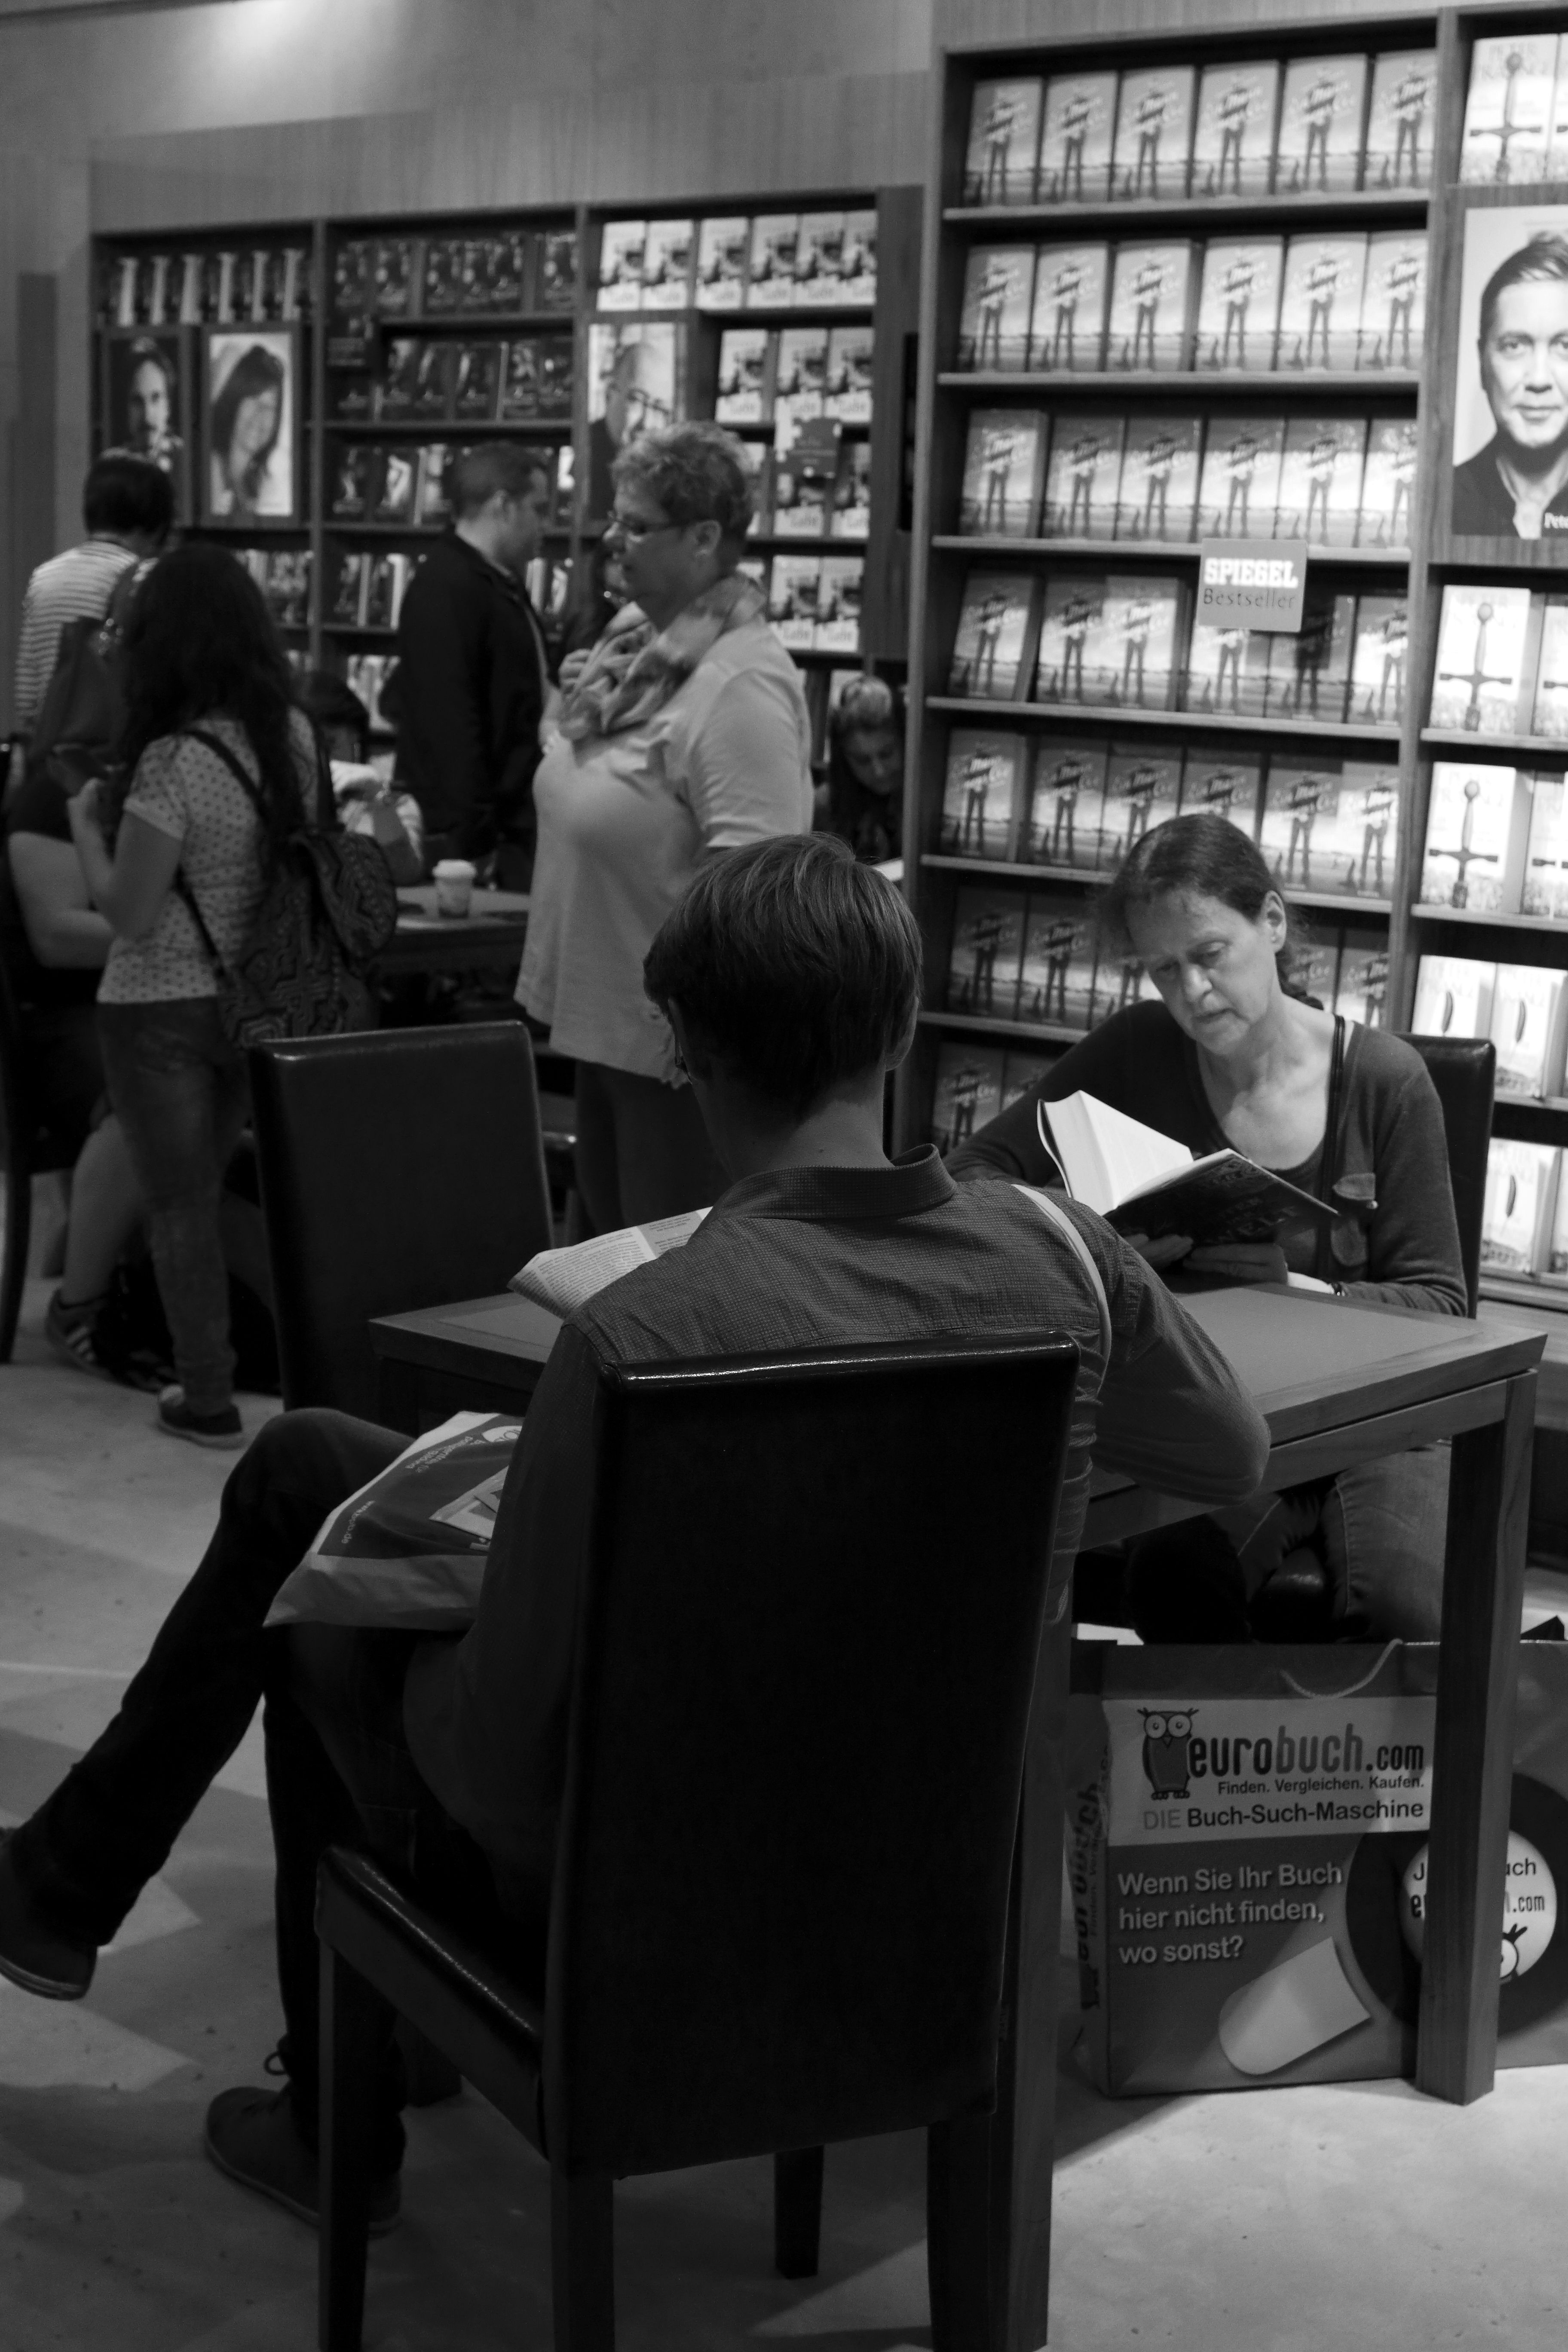
table, black and white, white, black, furniture, room, monochrome, interior design, bw, blackandwhite, blackwhite, design, books, germany, alemania, allemagne, sw, schwarzweiss, schwarzweis, bcher, fair, frankfurtmain, frankfurtammain, frankfurtam, frankfurtamain, germania, hesse, hassia, hessen, frankfurt, schwarzweissfotografie, schwarzweisfotografie, buch, messe, buchmesse, bookfair, buecher, monochrome photography, human positions